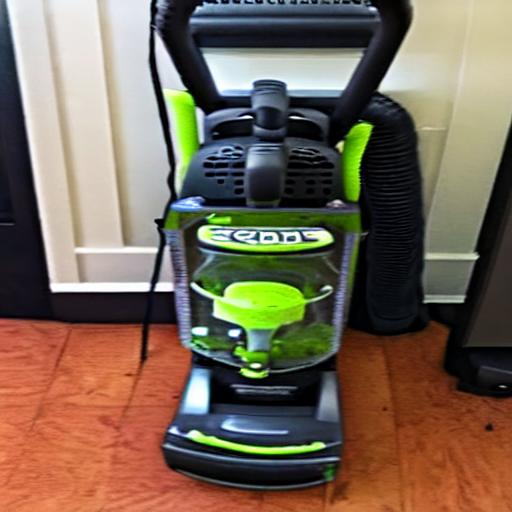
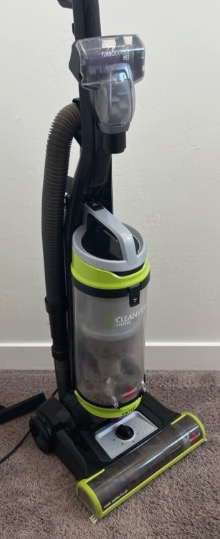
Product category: items_vacuum
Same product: no